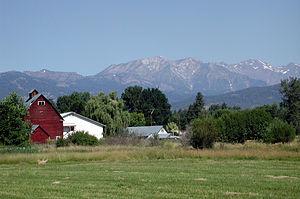
Halfway est une municipalité américaine située dans le comté de Baker en Oregon.